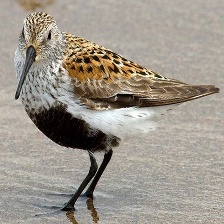
Species: DUNLIN
Scientific name: CALIDRIS ALPINA
ImageNet parent category: red-backed_sandpiper